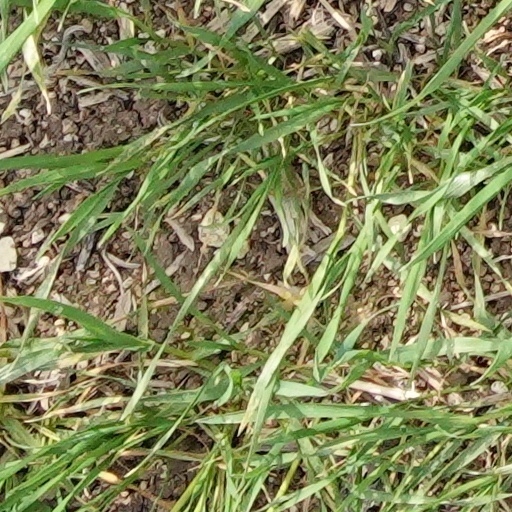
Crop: wheat